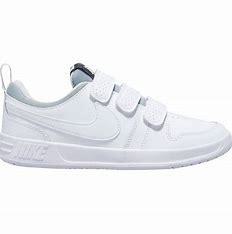
Brand: Nike
Model: Pico 5